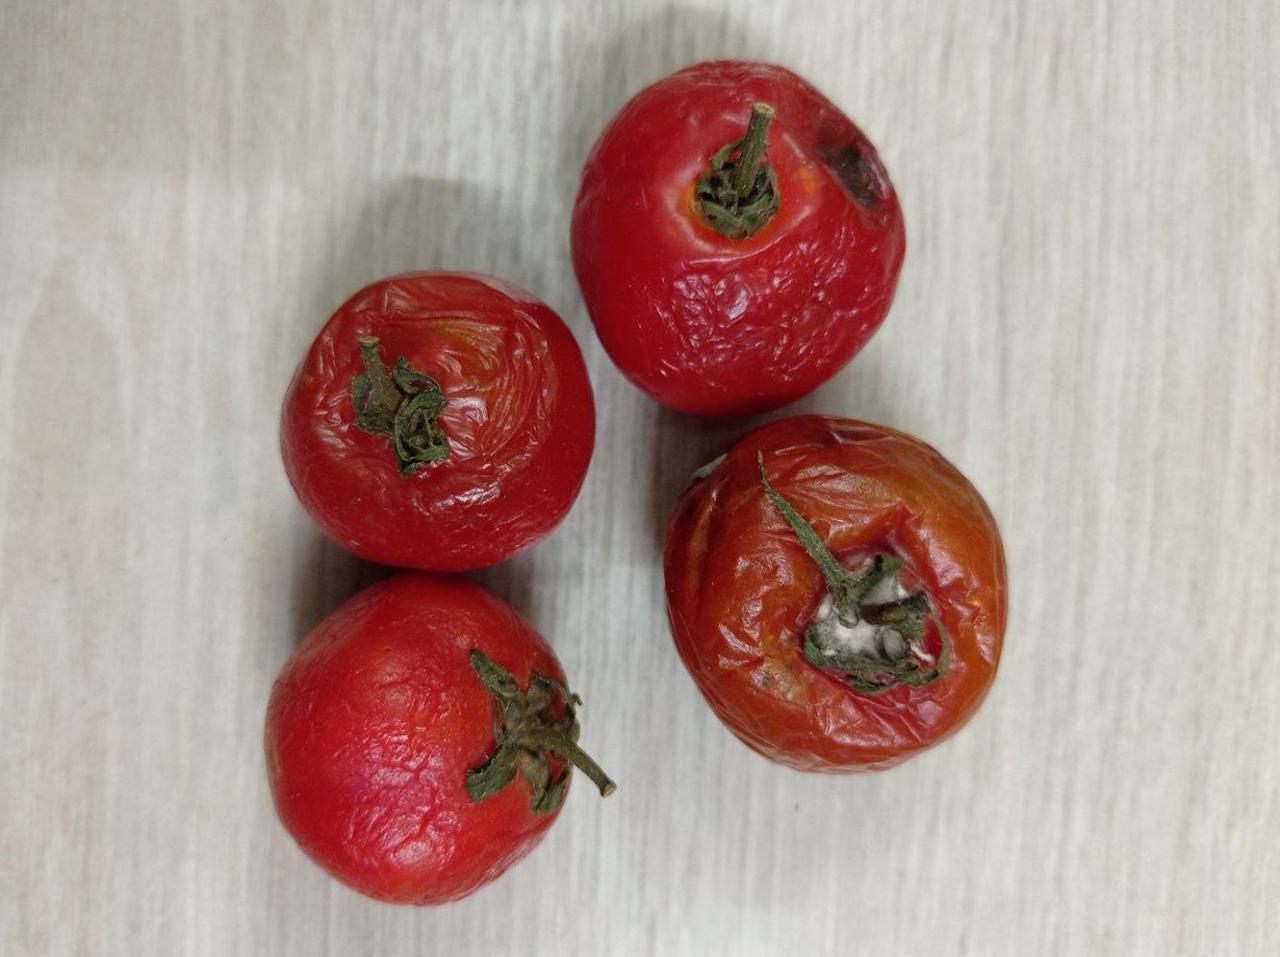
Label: Rotten